Three Equals for four trombones, WoO 30

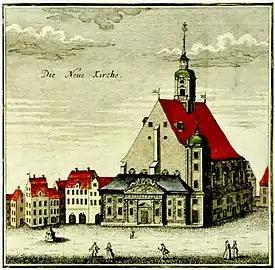
The Neukirche (New Church), Leipzig in 1749

In Nuremberg and Leipzig and there was a particular penchant for antiphonal tower music: three verses of a hymn would be echoed back and forth three times between the bands stationed in the towers of the Neukirche, St. Thomas Church and St. Nicholas Church, Leipzig. The Leipzig Stadtpfeifer and tower master ('Turmmeister') of St. Nicholas Church from 1669 was Johann Pezel (or Petzold, etc.) whose "Hora decima musicorum Lipsiensium" ('Leipzig 10 o'clock music') was published the following year, as well as "Fünff-stimmigte blasende Music" (1685) with five-part intradas and dance pieces for brass instruments. Another Leipzig Stadtpfeifer and virtuoso trumpet player Gottfried Reiche (1667–1734) described tower music in his preface to "Vier und zwanzig Neue Quatricinia" (1696) for cornett and three trombones, as "a sign of joy and peace", an embodiment of the spiritual-cultural life of the city "certainly whenever the whole country is in mourning, or in war, or when other misfortune is to be lamented."